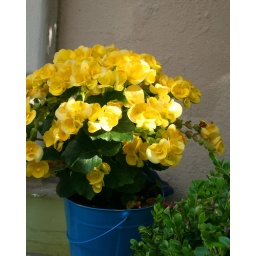
flower pot in a hotel in Nice